Myosotis × bollandica

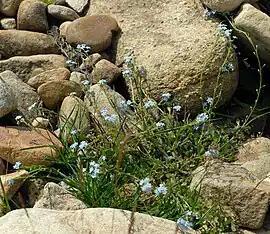
"Myosotis x bollandica" growing in Langden Valley Trough of Bowland, Lancashire, United Kingdom.

"Myosotis" × "bollandica" is native to the United Kingdom, where it was discovered within the Bowland Fells in the county of Lancashire. Populations are most commonly found within 400 meters of both parent species"." Much like both parent species, "Myosotis" × "bollandica" can tolerate wet conditions and is associated with wetland habitats such as: river banks, springs, rills, seeps and streams. Populations decline and become replaced with more dominant plant species without grazing animals such as sheep to maintain their habitat. Other plant species which are commonly associated with "Myosotis" × "bollandica" include: "Cardamine pratensis", "Epilobium palustre", "Carex echinata" and "Galium palustre".